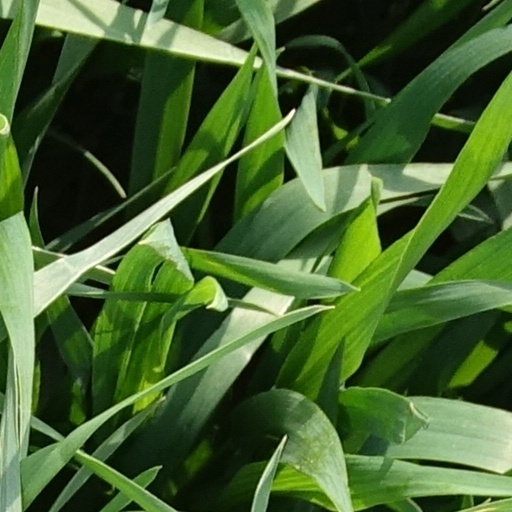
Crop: wheat